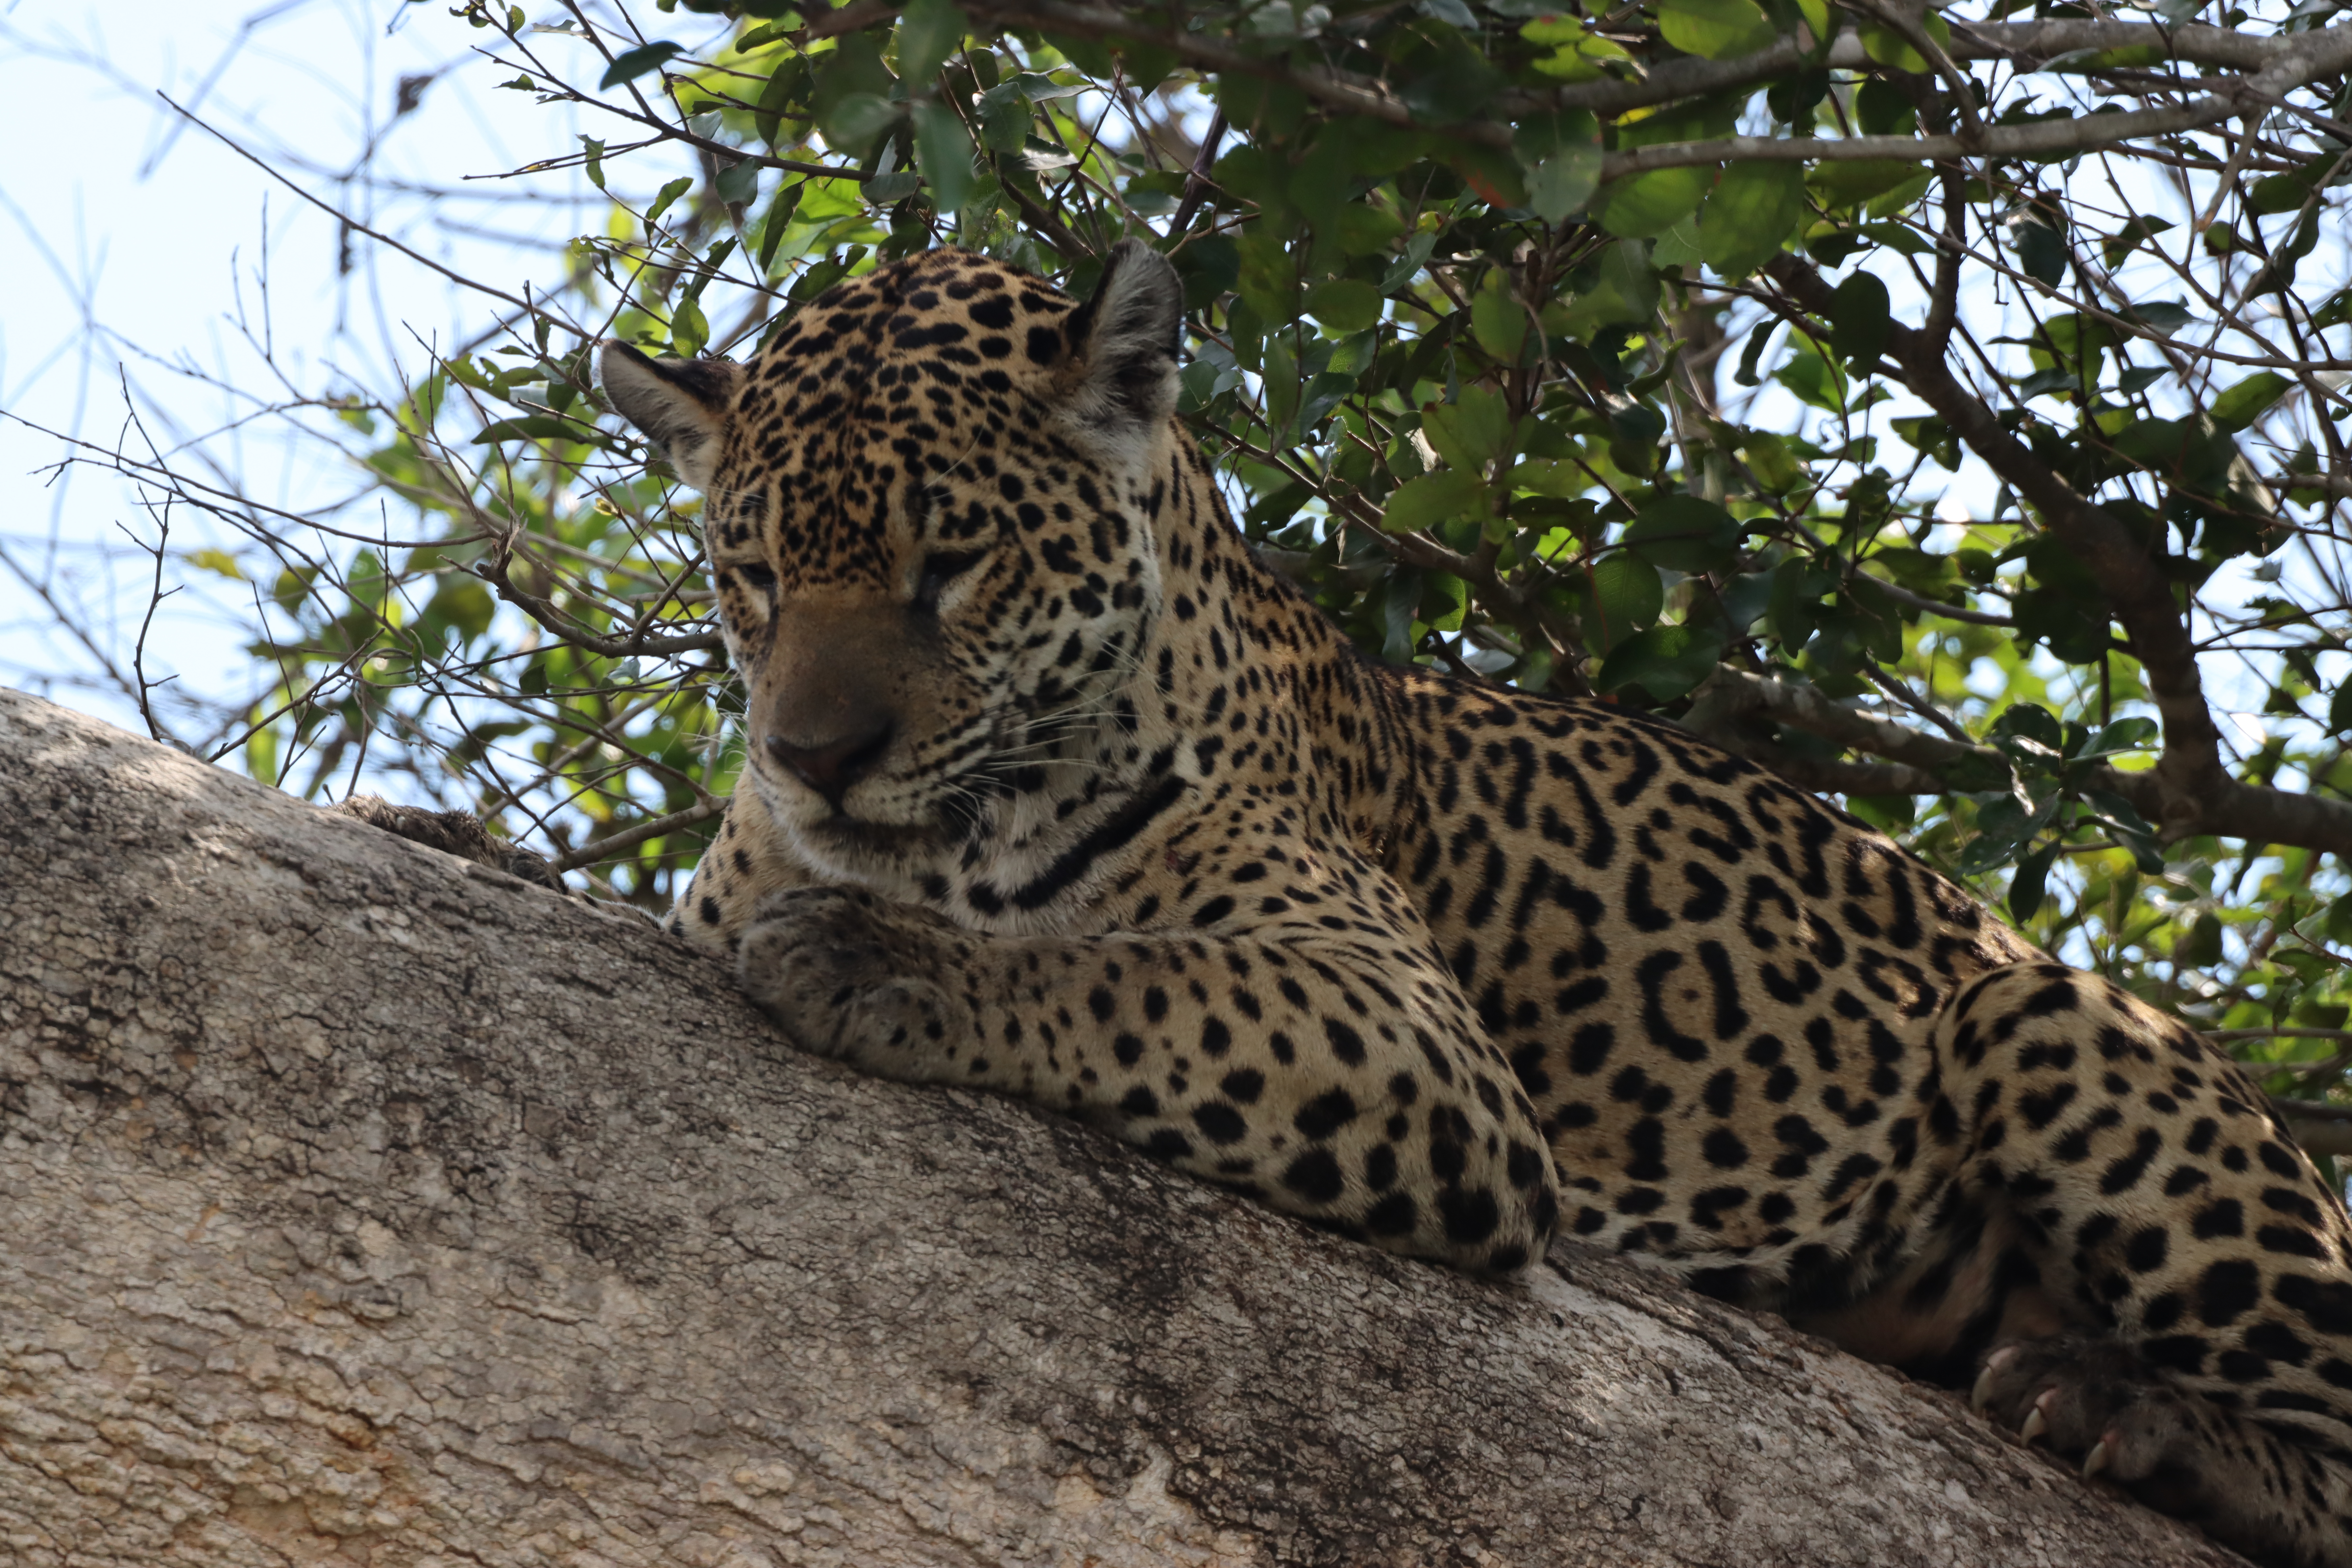
Jaguar: Medrosa